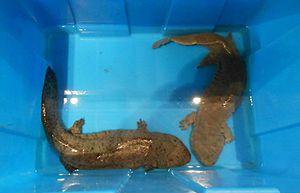
Andrias davidianus, la Salamandre géante de Chine, est une espèce d'urodèles de la famille des Cryptobranchidae. Cette salamandre géante vit en Chine et aurait été introduite à Taïwan ainsi qu'au Japon. C'est le plus grand amphibien vivant au monde.